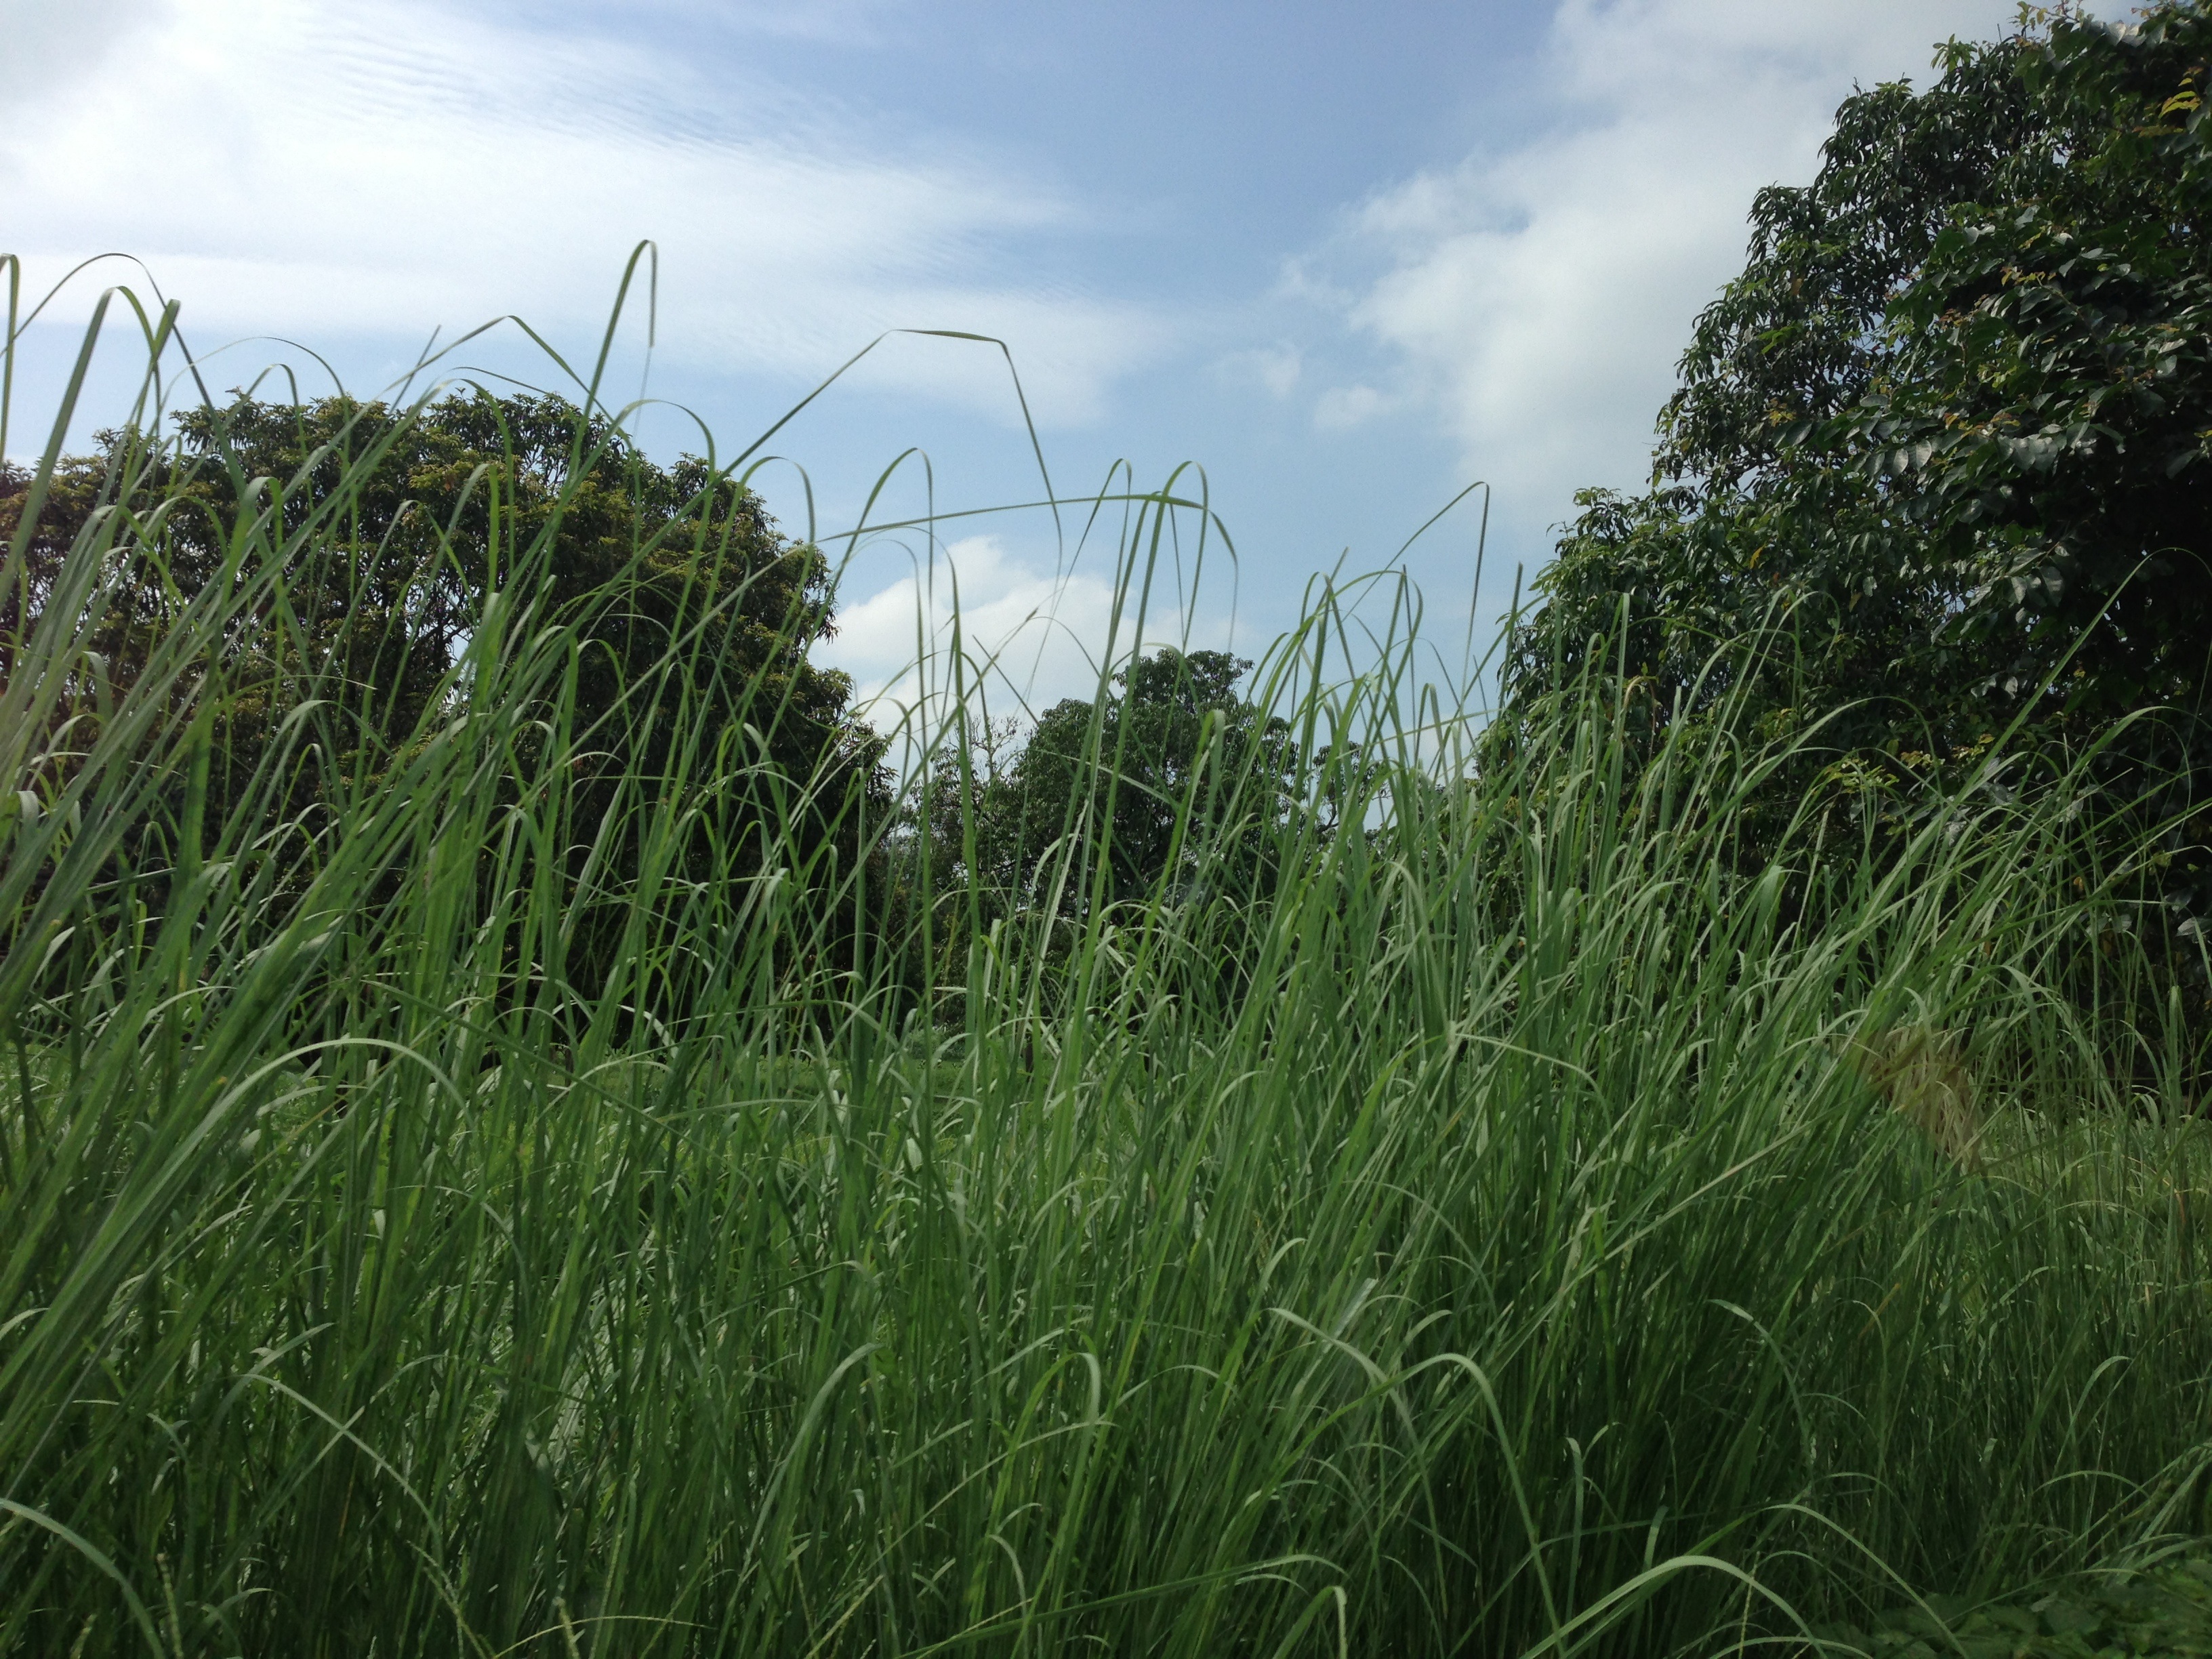
nature, grass, plant, field, lawn, meadow, prairie, sunlight, flower, wind, green, crop, soil, agriculture, plants, grassland, wetland, habitat, ecosystem, rural area, paddy field, grass family, phragmites